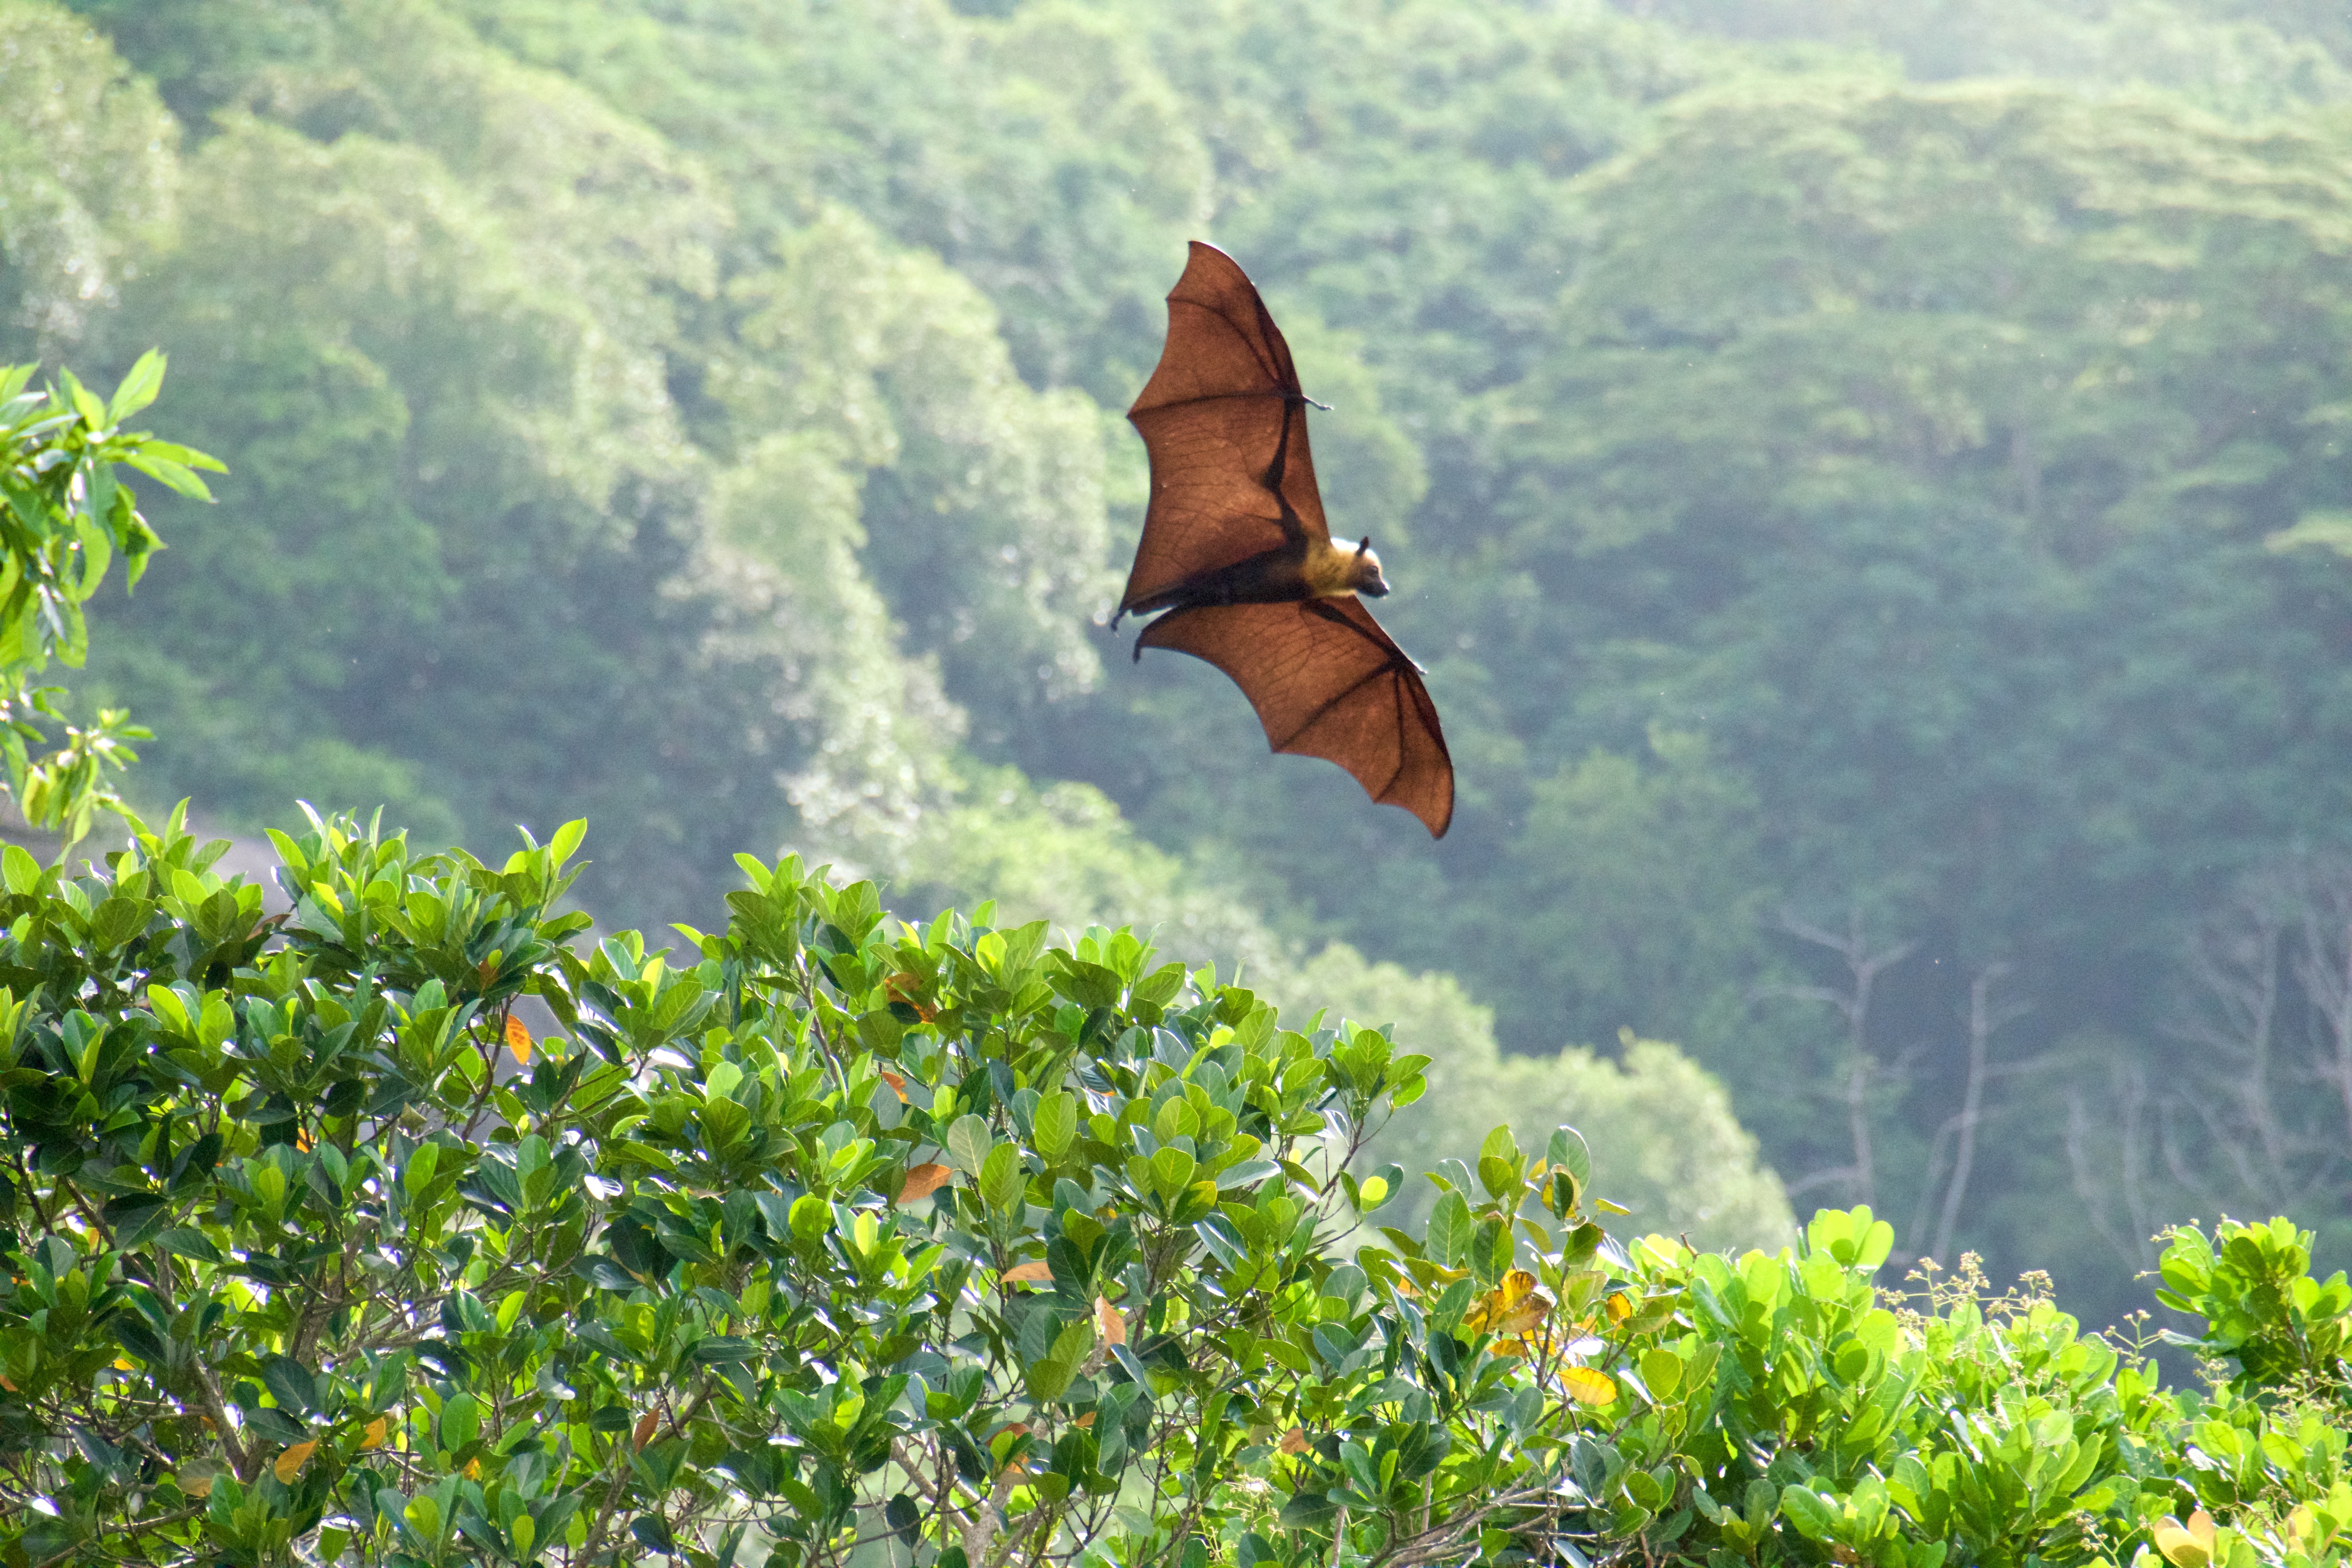
nature, meadow, leaf, flower, wildlife, green, jungle, insect, butterfly, flora, fauna, invertebrate, habitat, ecosystem, moths and butterflies